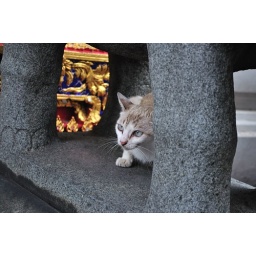
the cute cat in Thailand